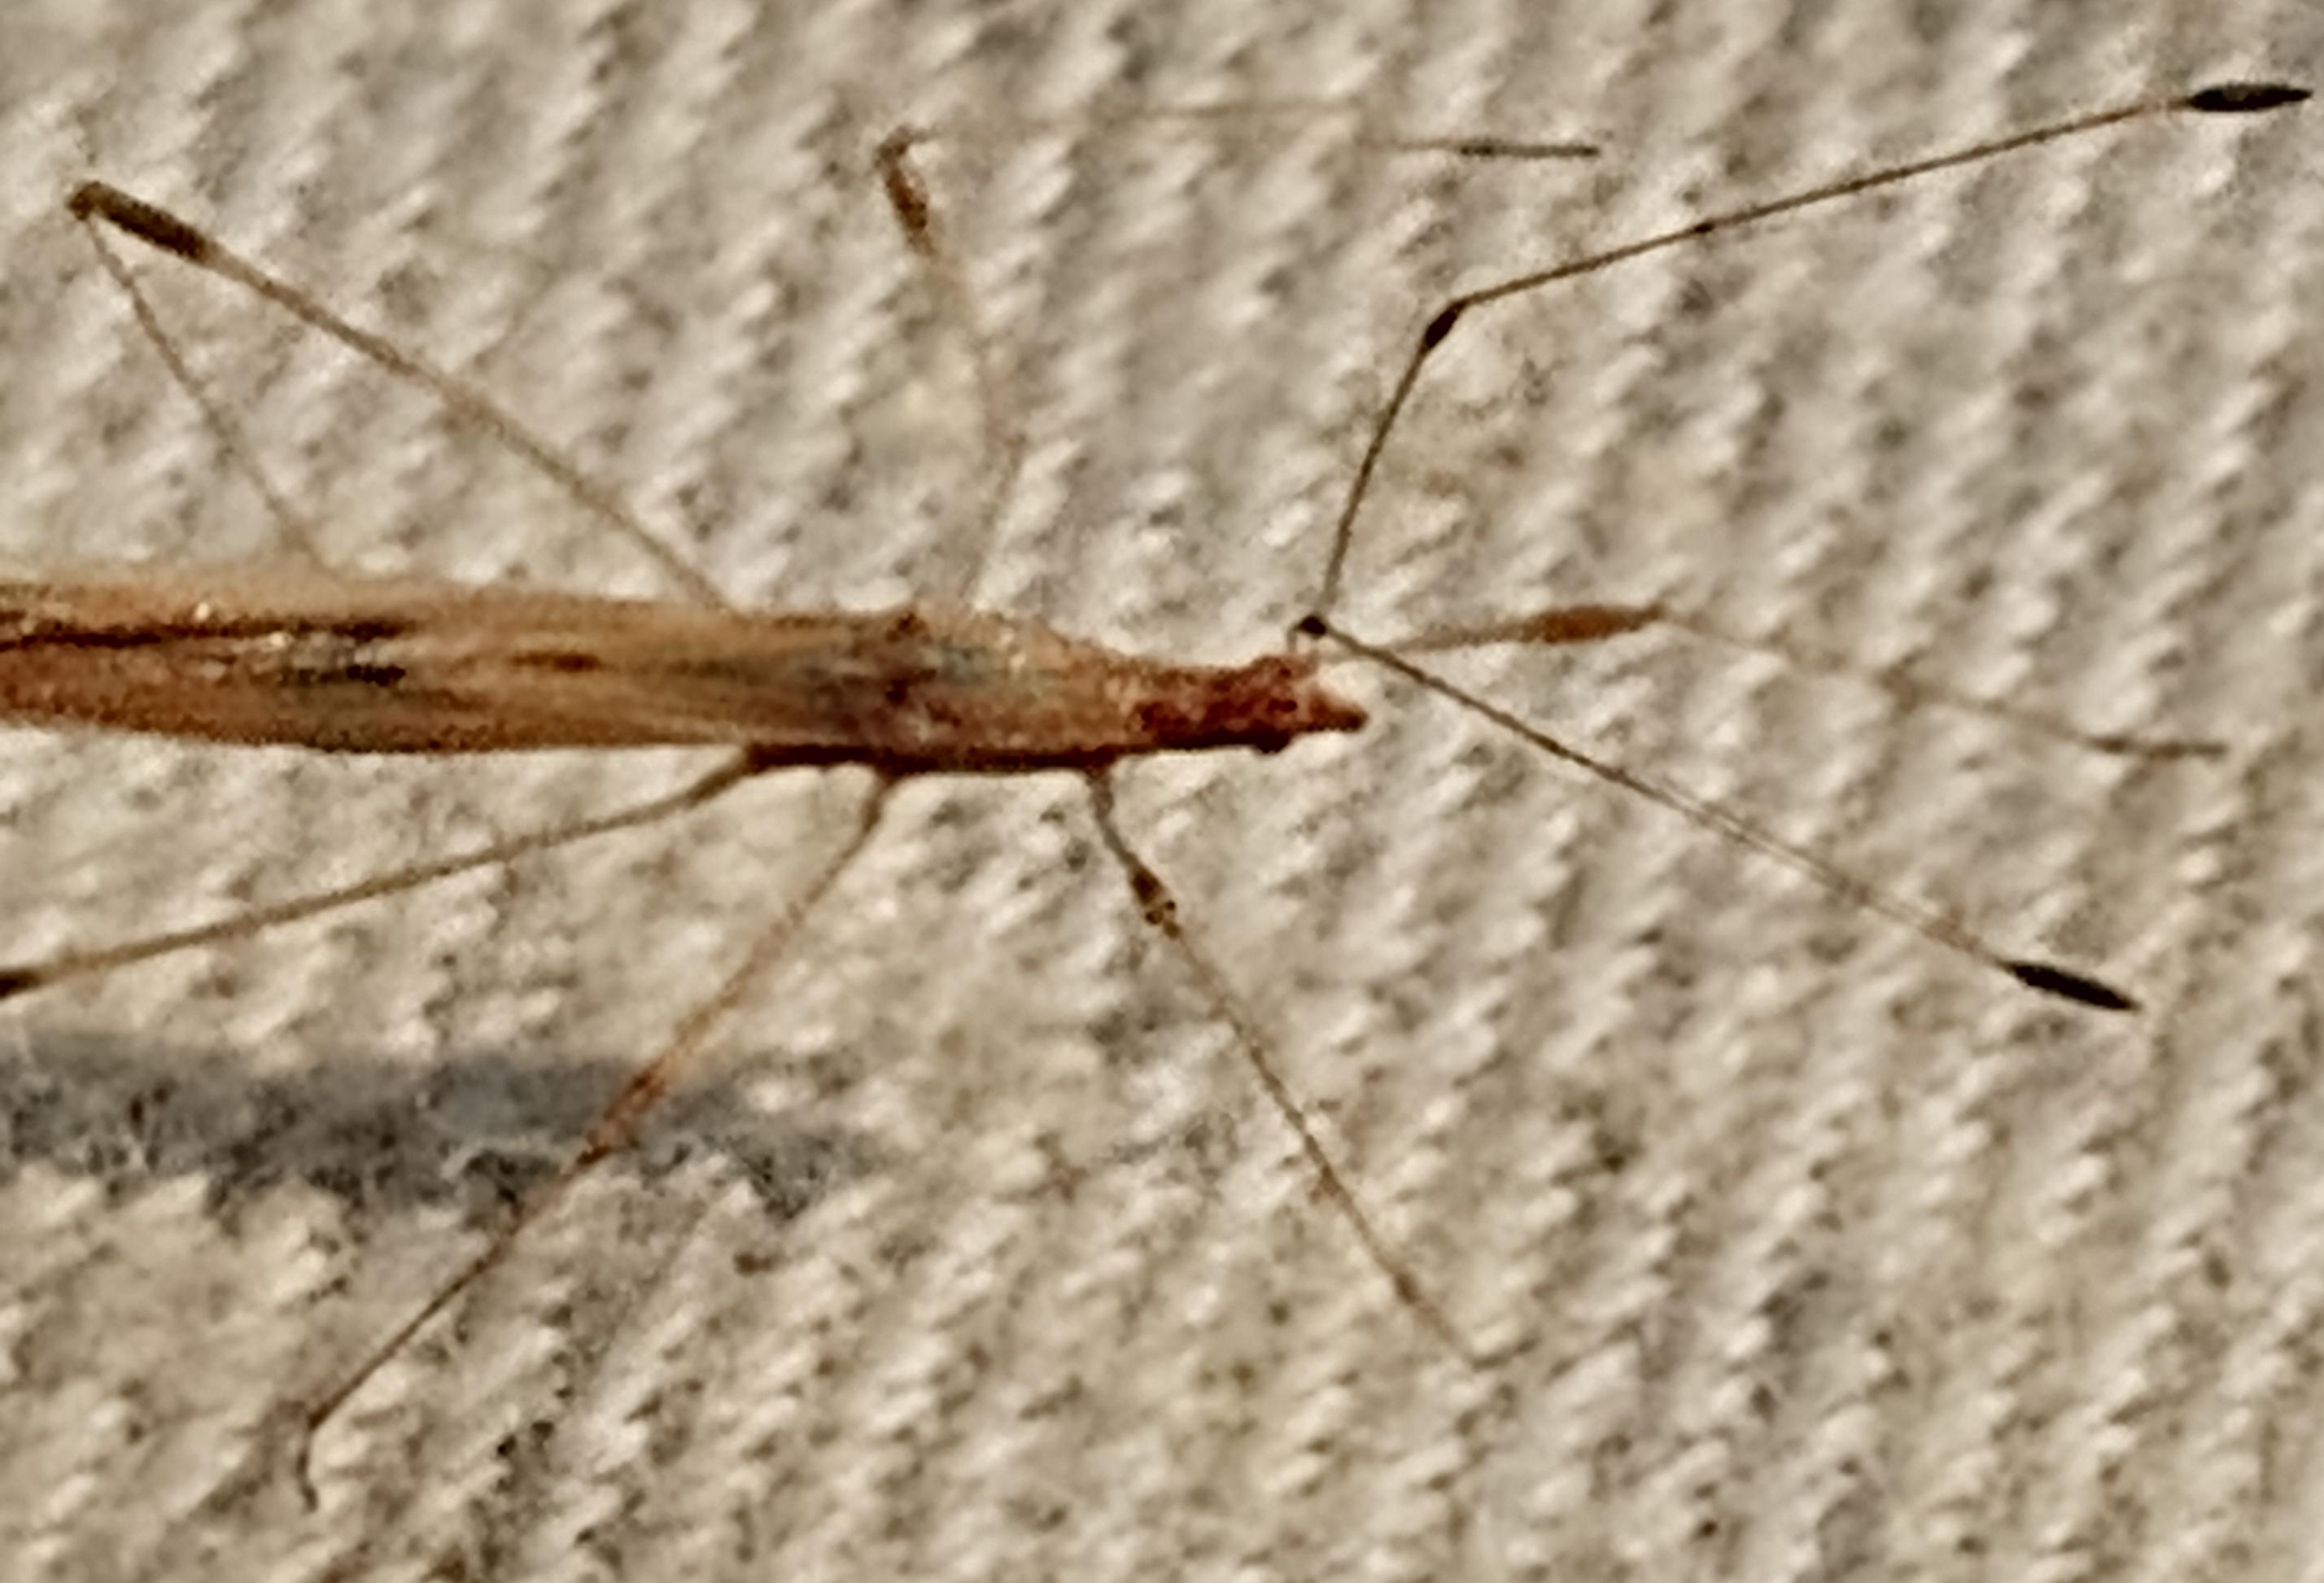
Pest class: predators